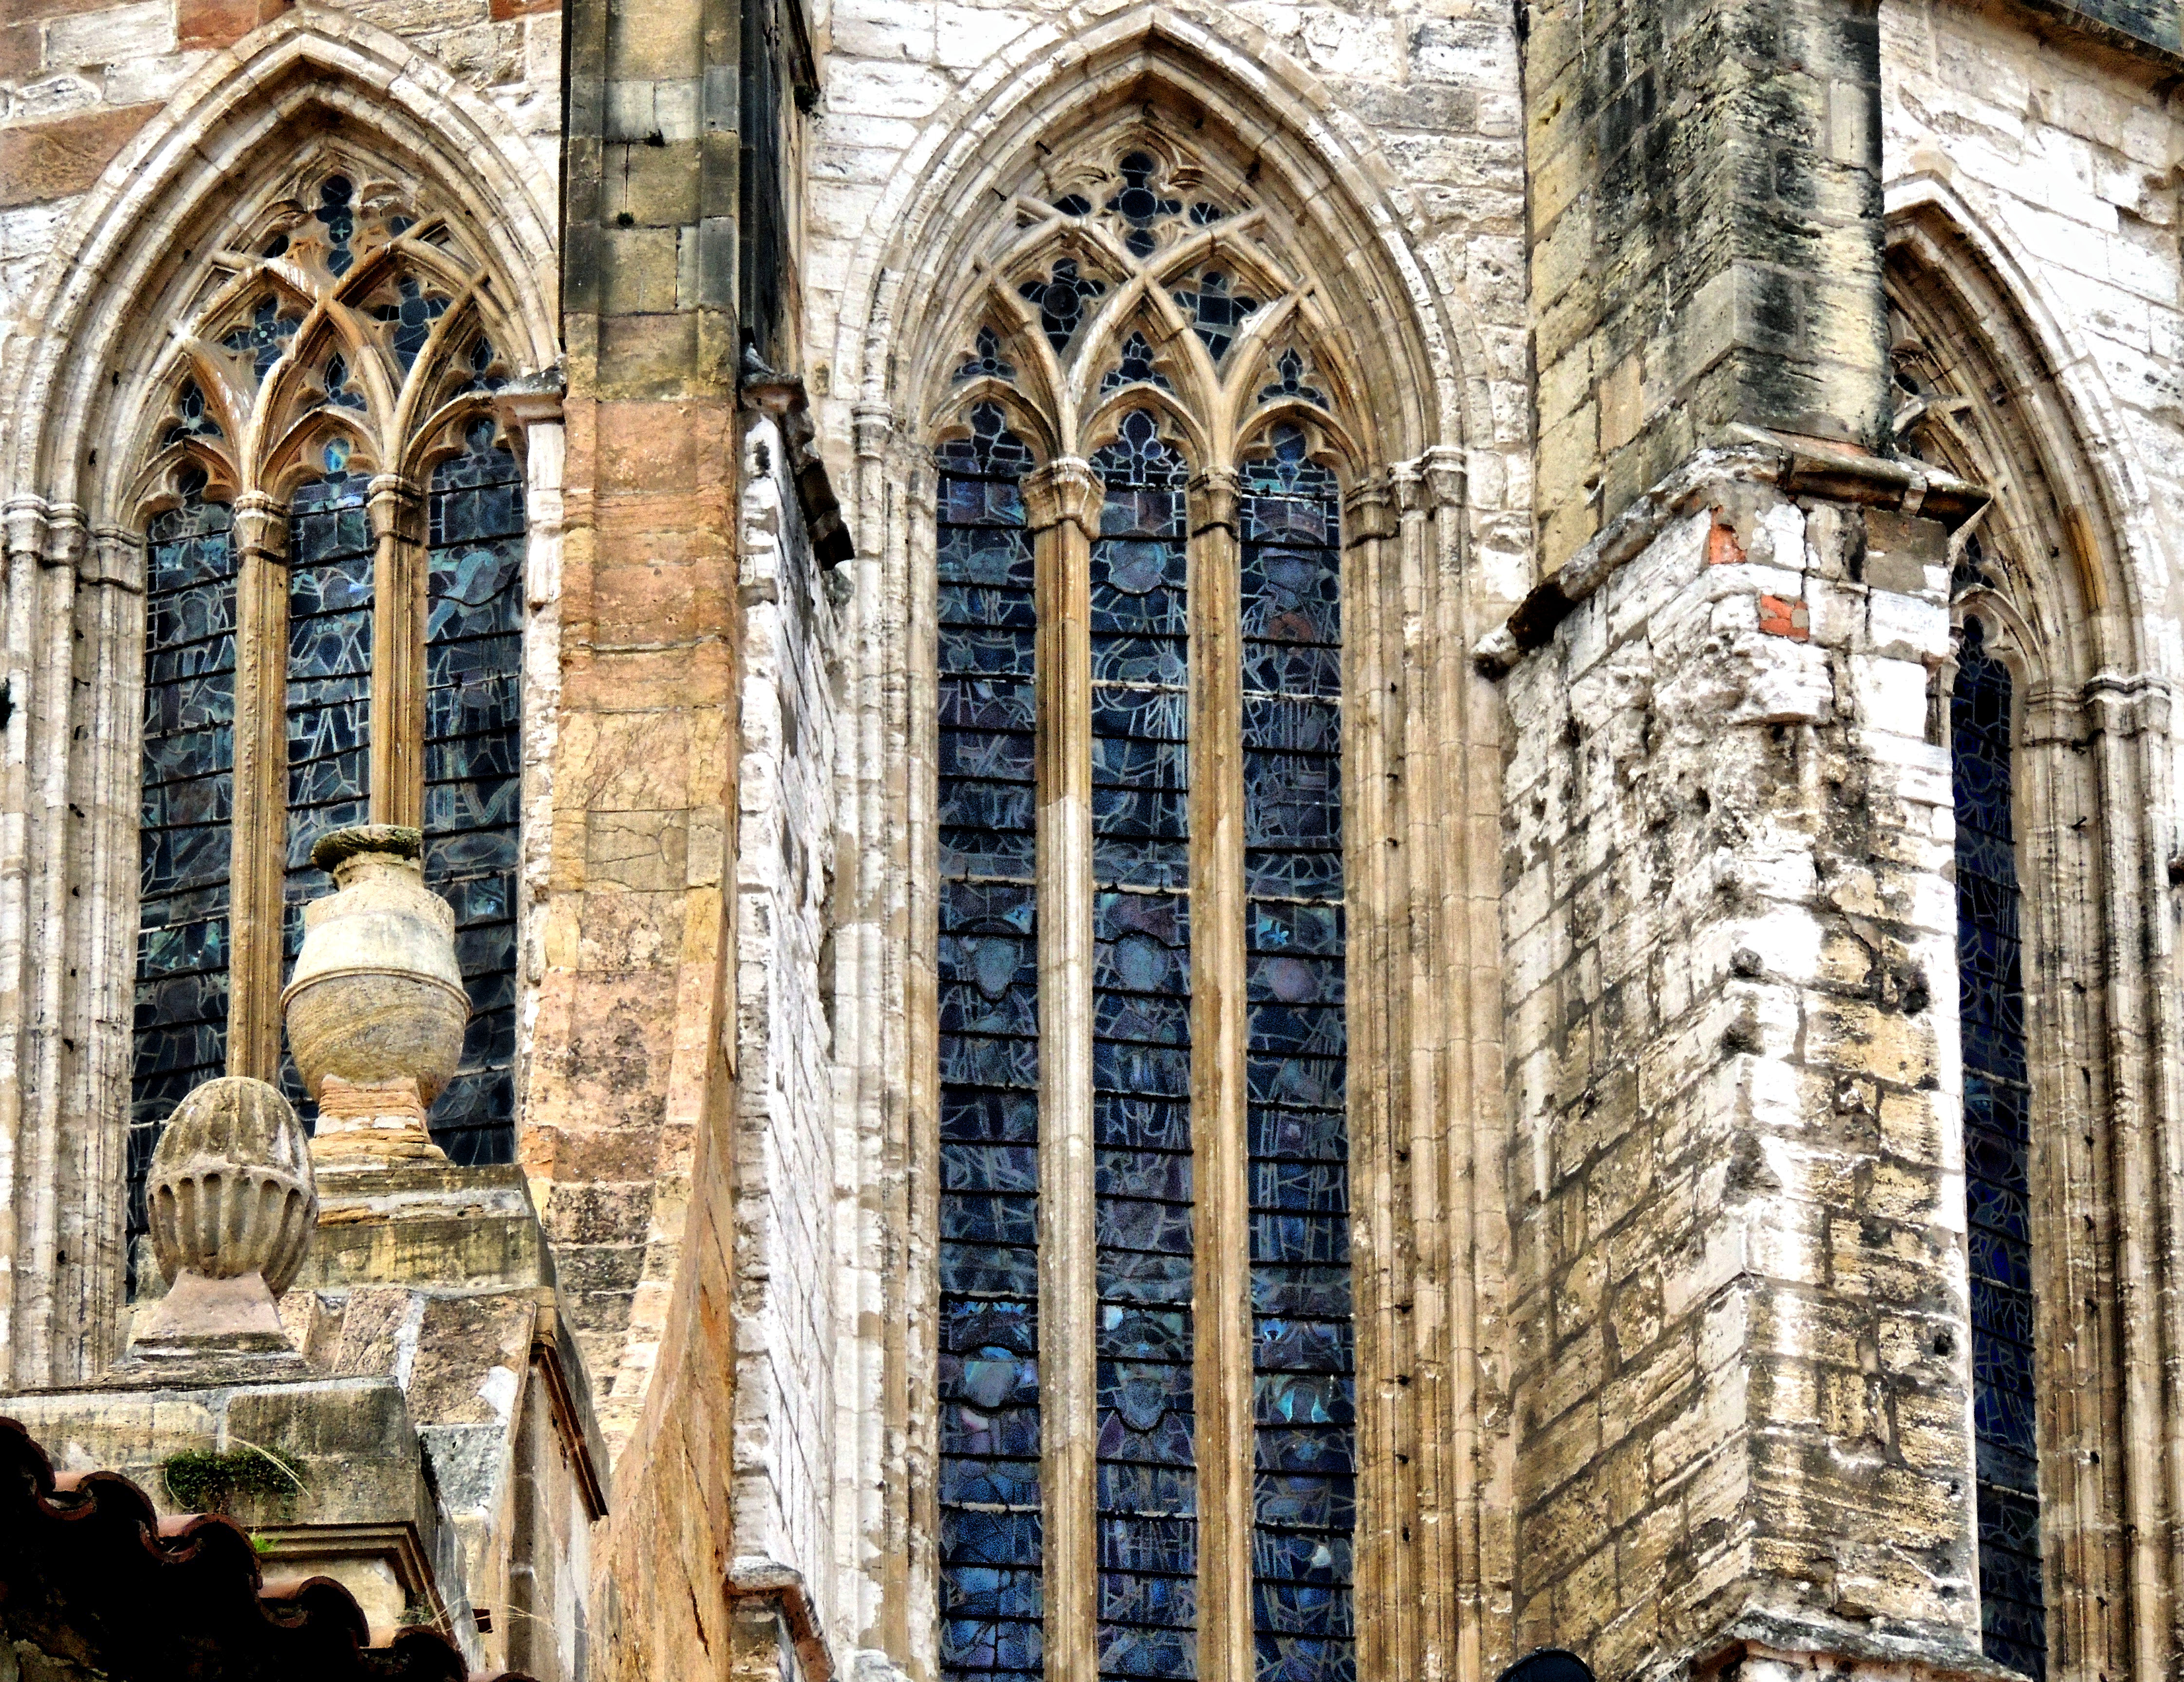
architecture, building, arch, landmark, facade, church, cathedral, place of worship, cool image, monastery, symmetry, basilica, i, gothic architecture, ancient history, ancient roman architecture, byzantine architecture